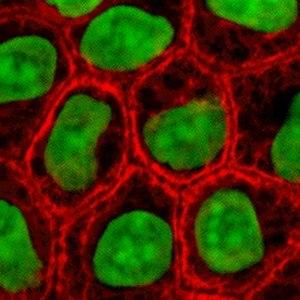
La différenciation cellulaire est un concept de biologie du développement décrivant le processus par lequel les cellules se spécialisent en un « type » cellulaire. La morphologie d'une cellule peut changer radicalement durant la différenciation, mais le matériel génétique reste le même, à quelques exceptions près.
Les cellules en culture constituent un matériel d'étude très important. Grâce aux avantages qu'elles offrent, les cellules continuent à être précieuses pour la recherche fondamentale et pour les applications directes. Les progrès technologiques sont importants pour relever les nouveaux défis complexes, et la manière dont les cellules sont cultivées in vitro est un domaine d'activité intense.